Rector (academia)

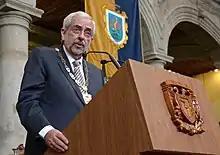
Enrique Graue 34th Rector of the UNAM during his inaugural speech.

In Mexico, the term "rector" refers to the highest authority of most of National and State Universities, it is also usual in private Universities. The Schools and Faculties ("Facultades" in Spanish) are in charge of Directors which are below the authority of the rector. The rector is often selected from the full time professors and have periods which vary in the different universities.